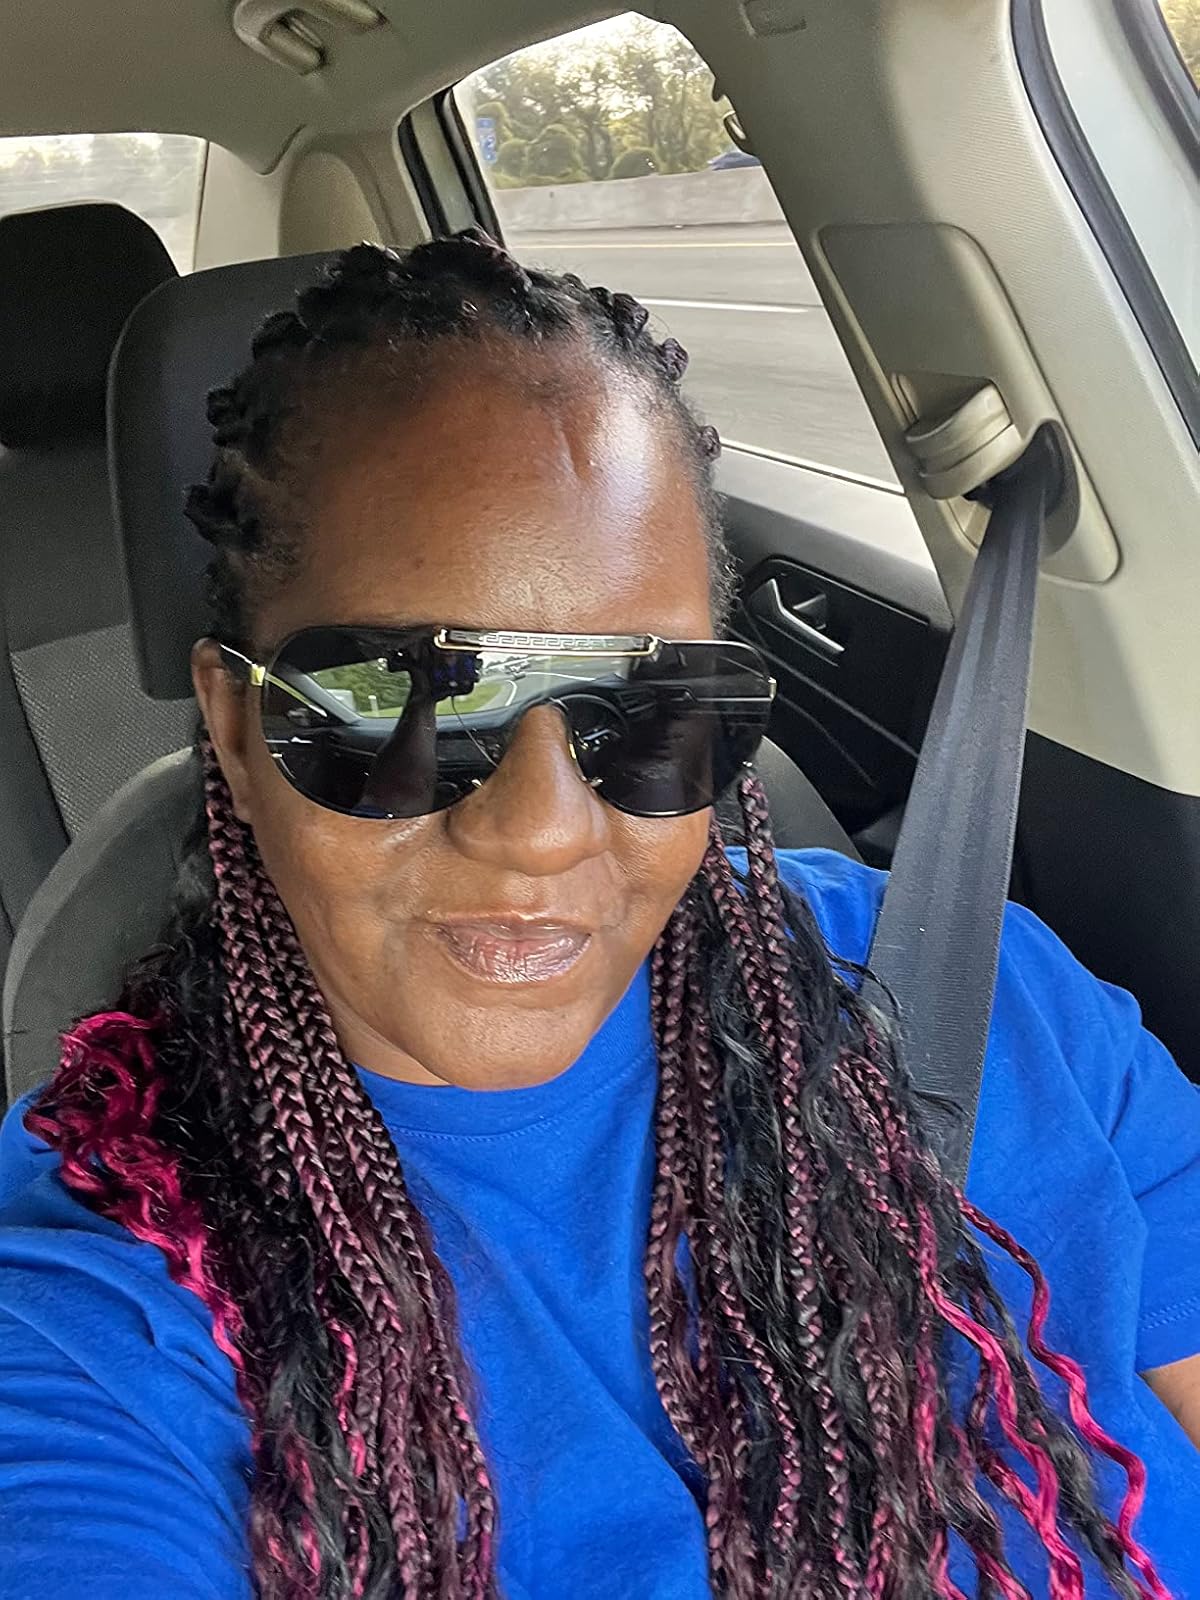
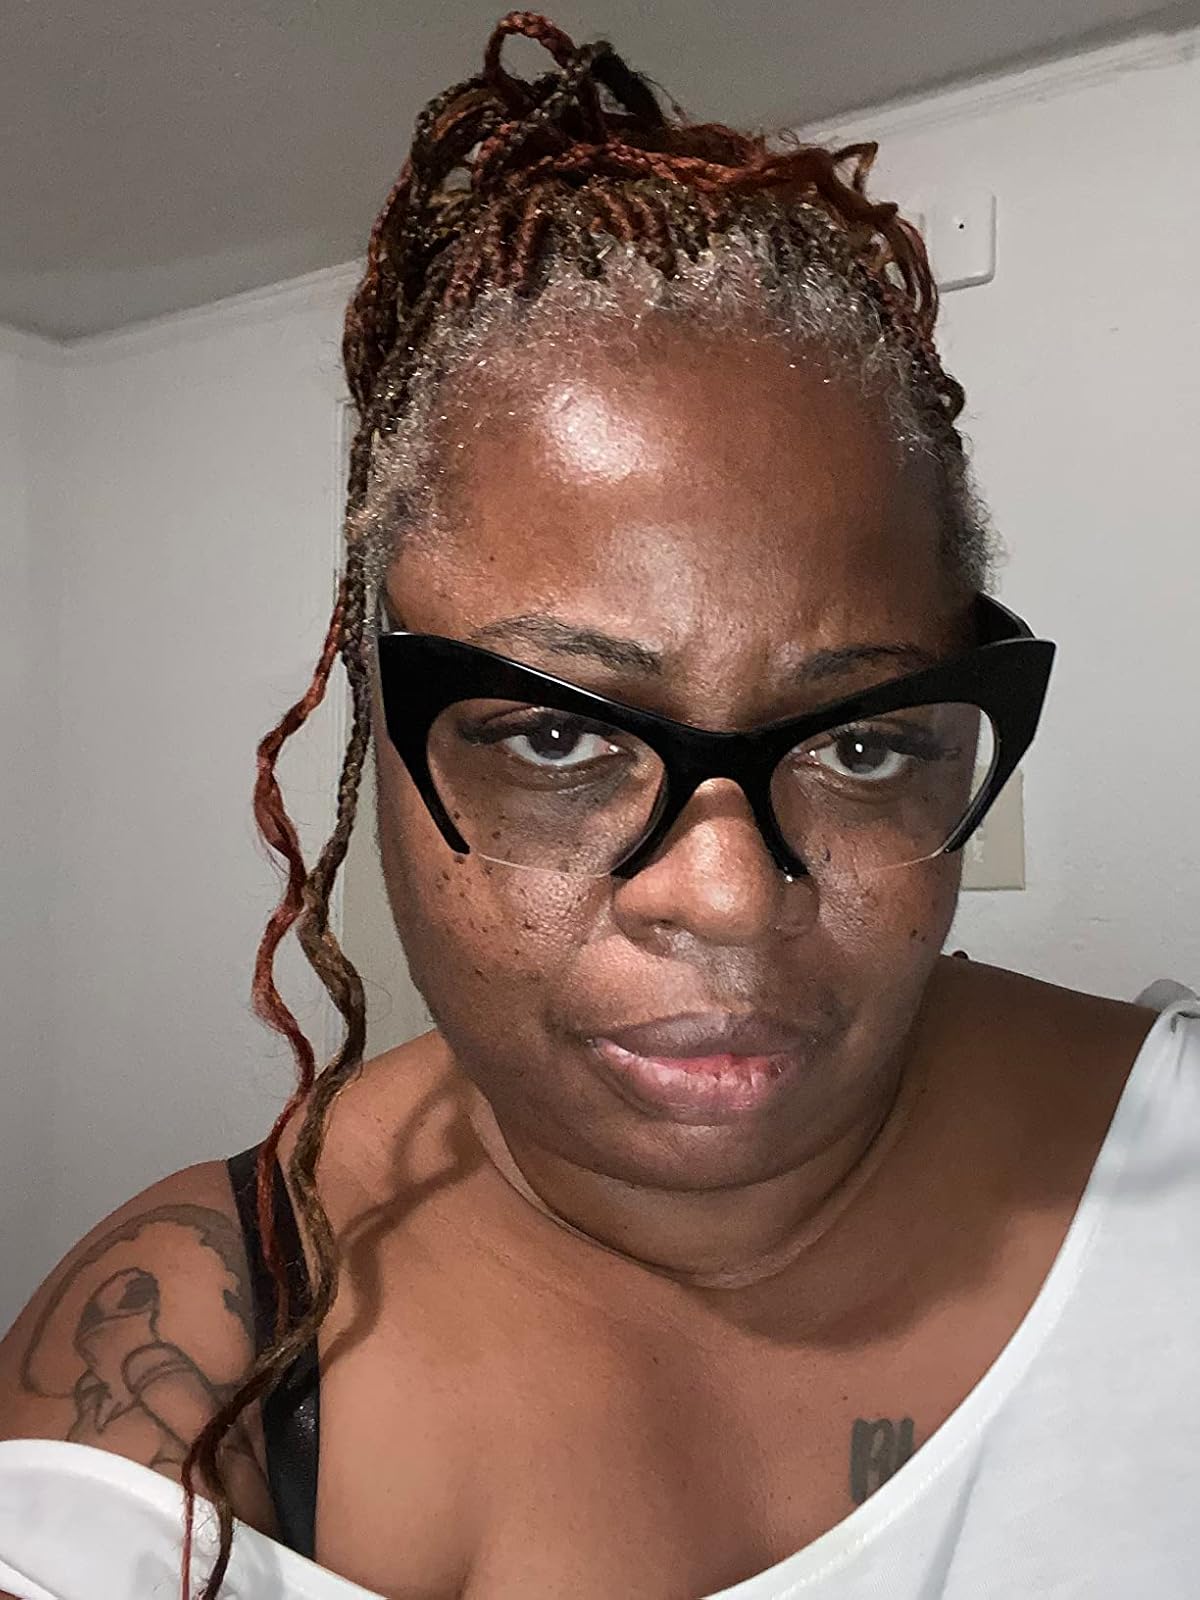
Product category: accessories_sunglasses
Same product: no